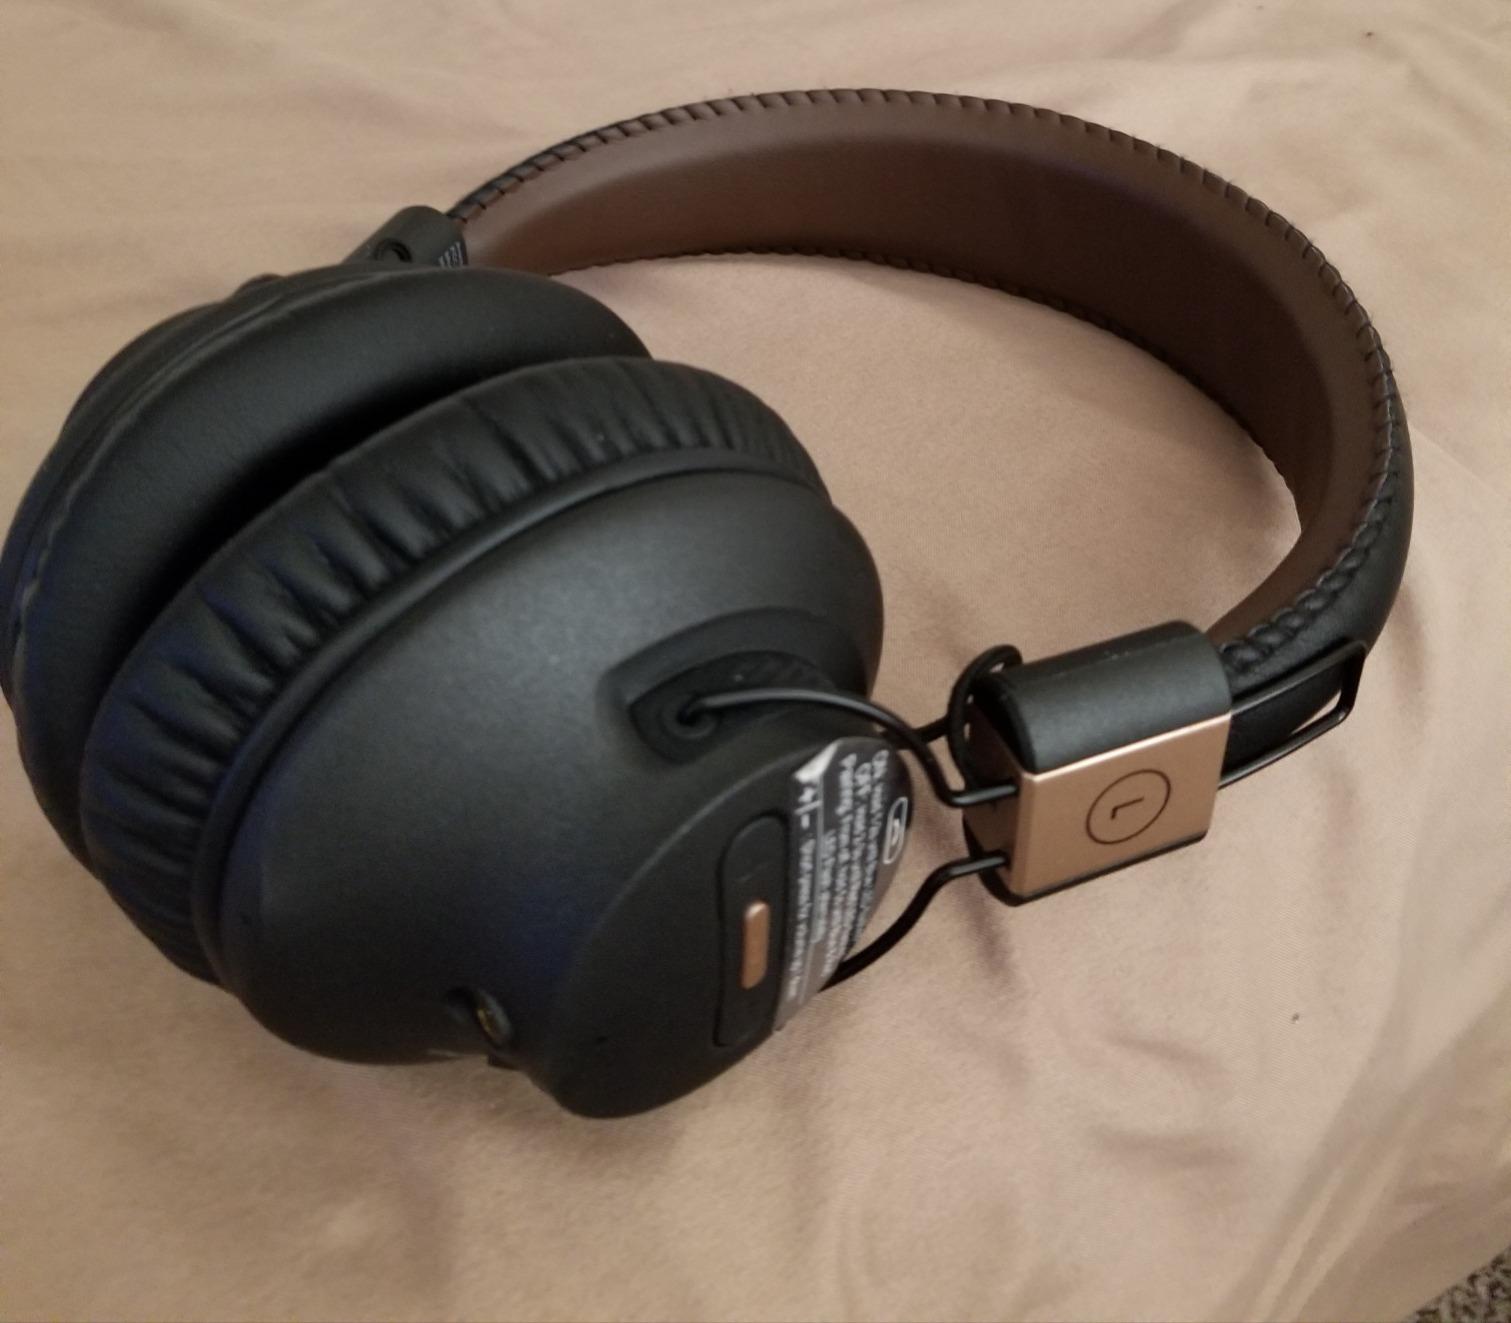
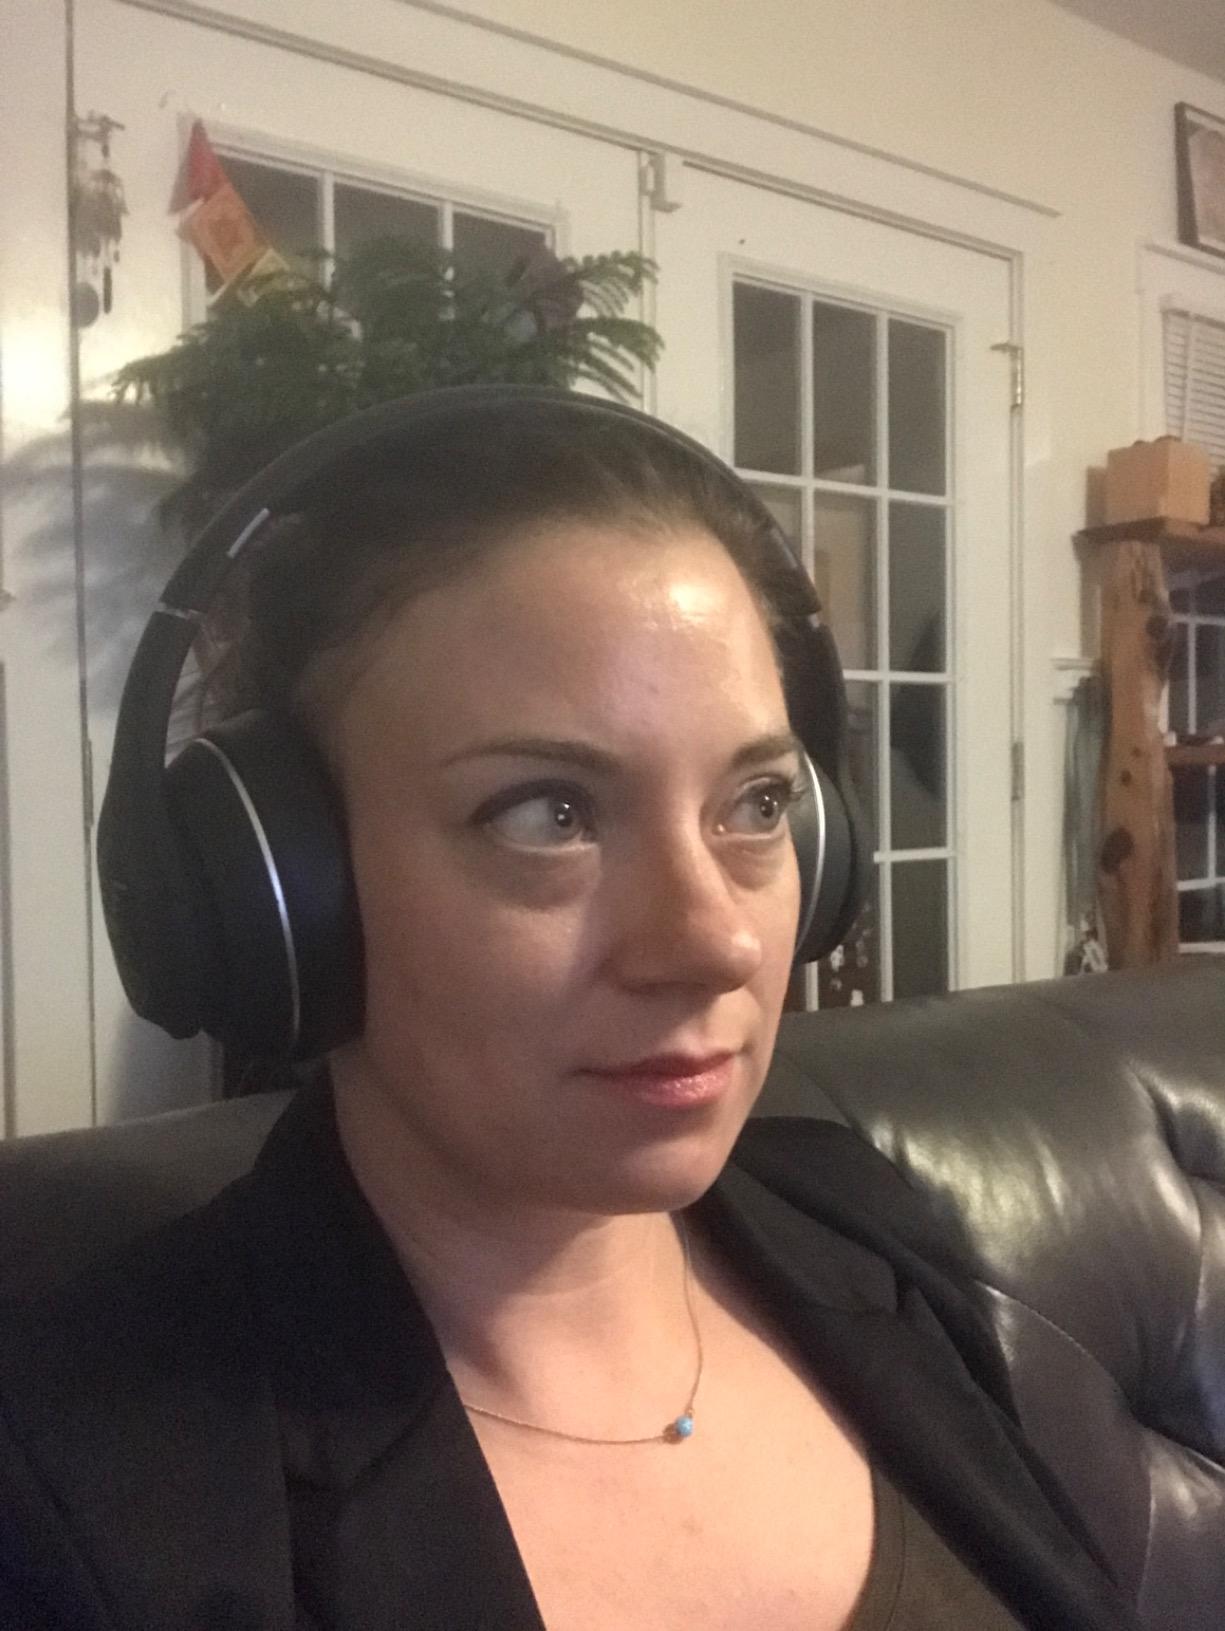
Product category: headphones
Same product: no